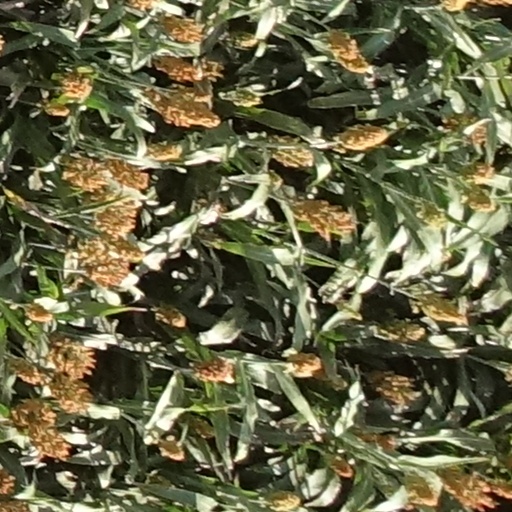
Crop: sorghum